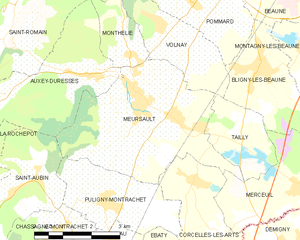
Meursault est une commune française viticole, située sur la route des Grands Crus dans le vignoble de Bourgogne dans le département de la Côte-d'Or en région Bourgogne-Franche-Comté. Ses habitants sont appelés les Murisaltiens.